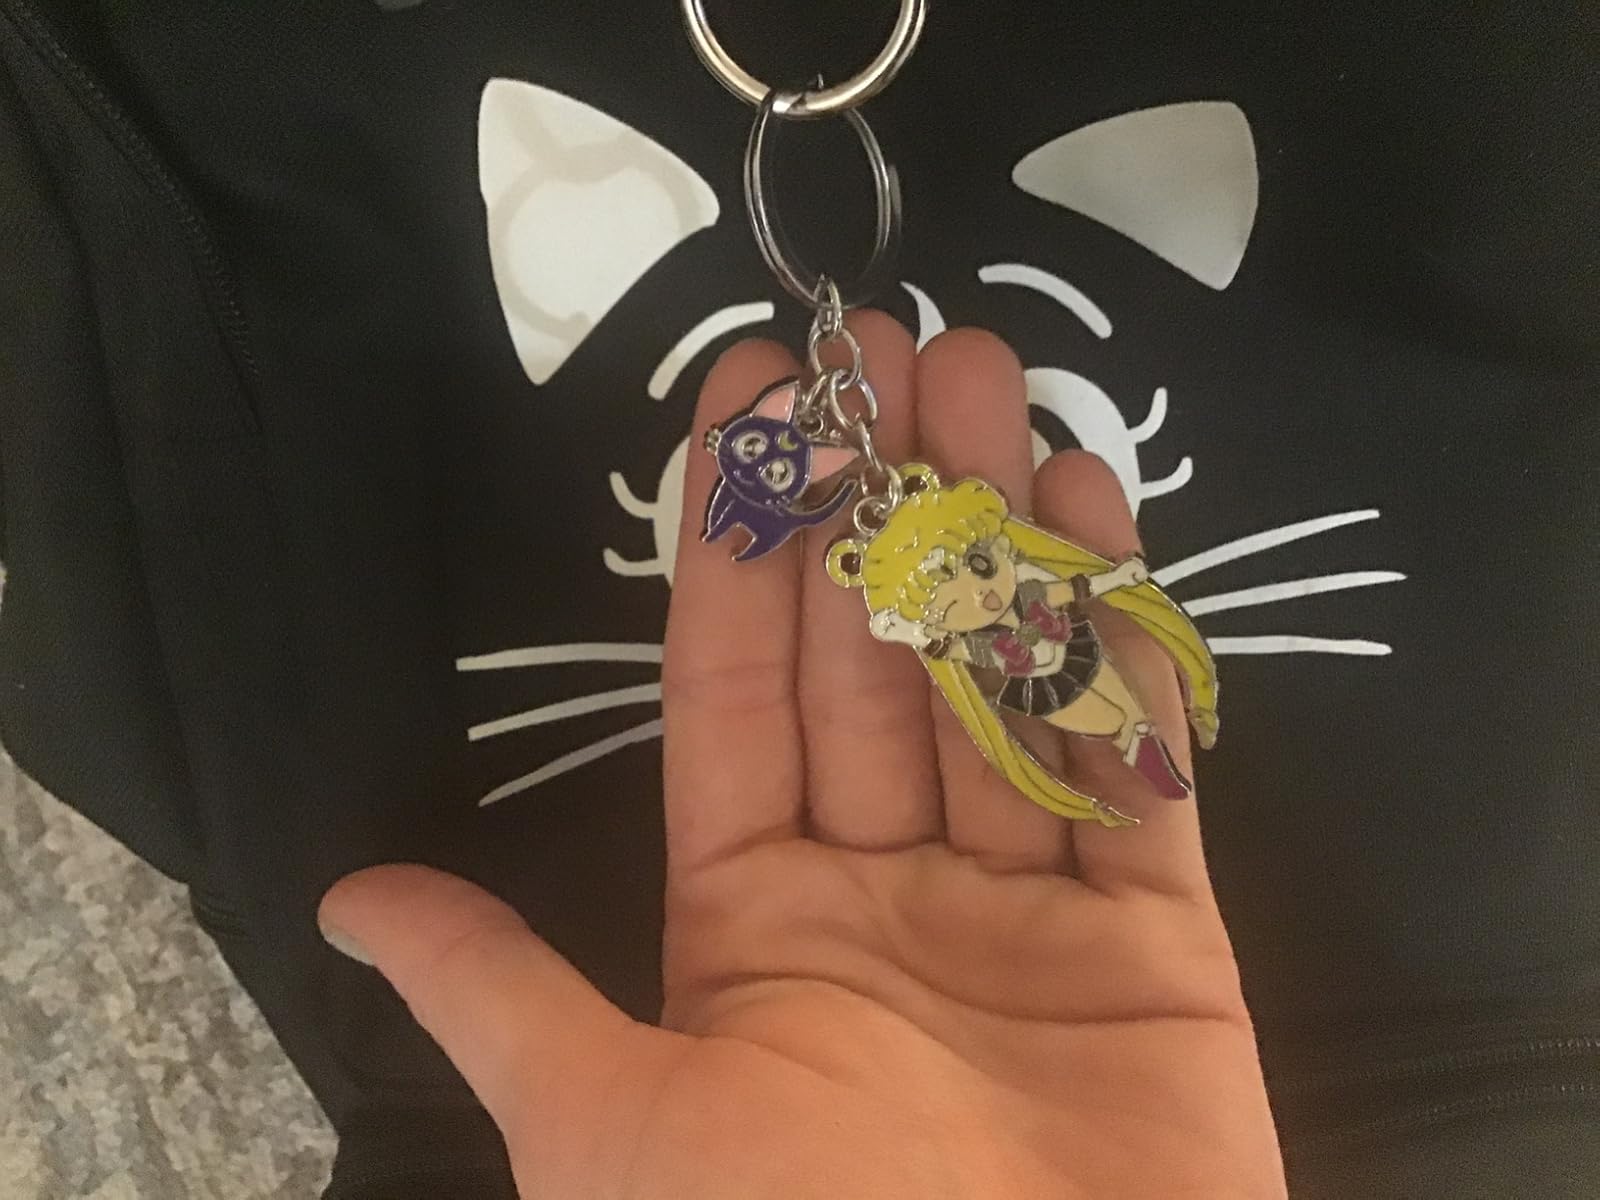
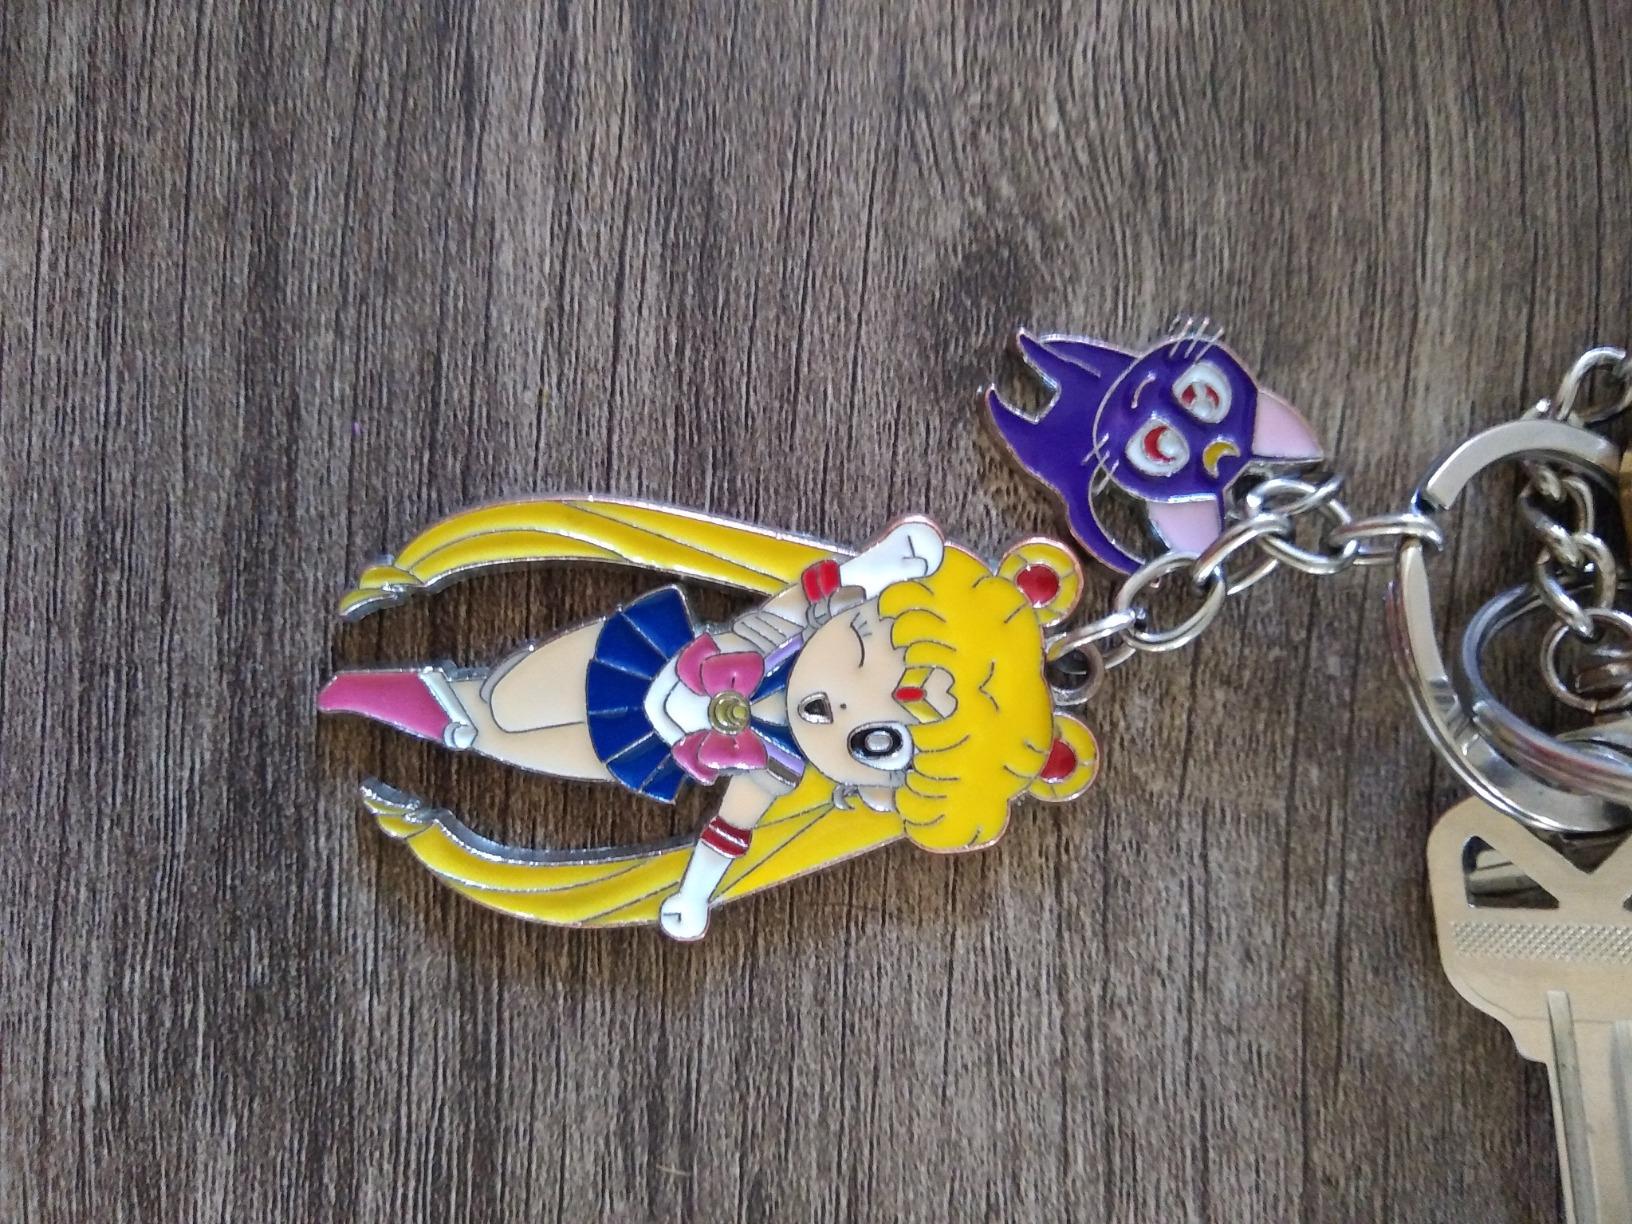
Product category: accessories_keychain
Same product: yes